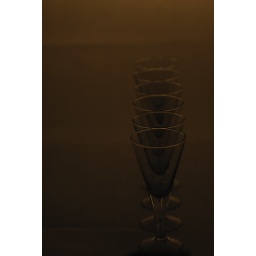
Shot in available darkness in the studio, the orange thing is actually a white sheet, believe it or not....